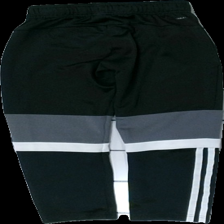
View: back
Type: Trousers
Category: Children
Brand: Adidas
Colors: Black, White, Grey
Material: 100% polyester
Pattern: Logo print
Cut: Regular
Size: 128
Season: All
Trend: Sports
Price range: 50-100
Recommended usage: Reuse
Description: svarta byxor med logga på benet och ränder